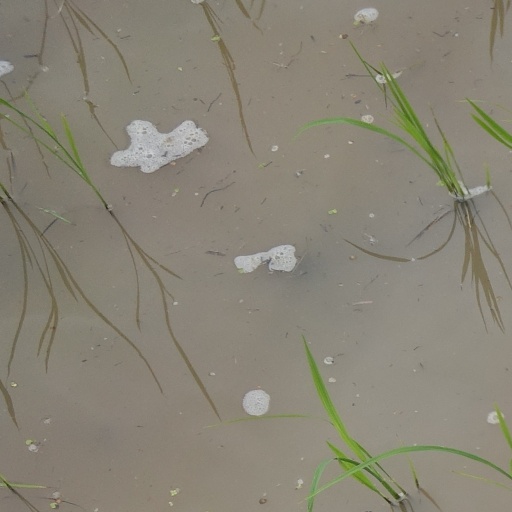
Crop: rice